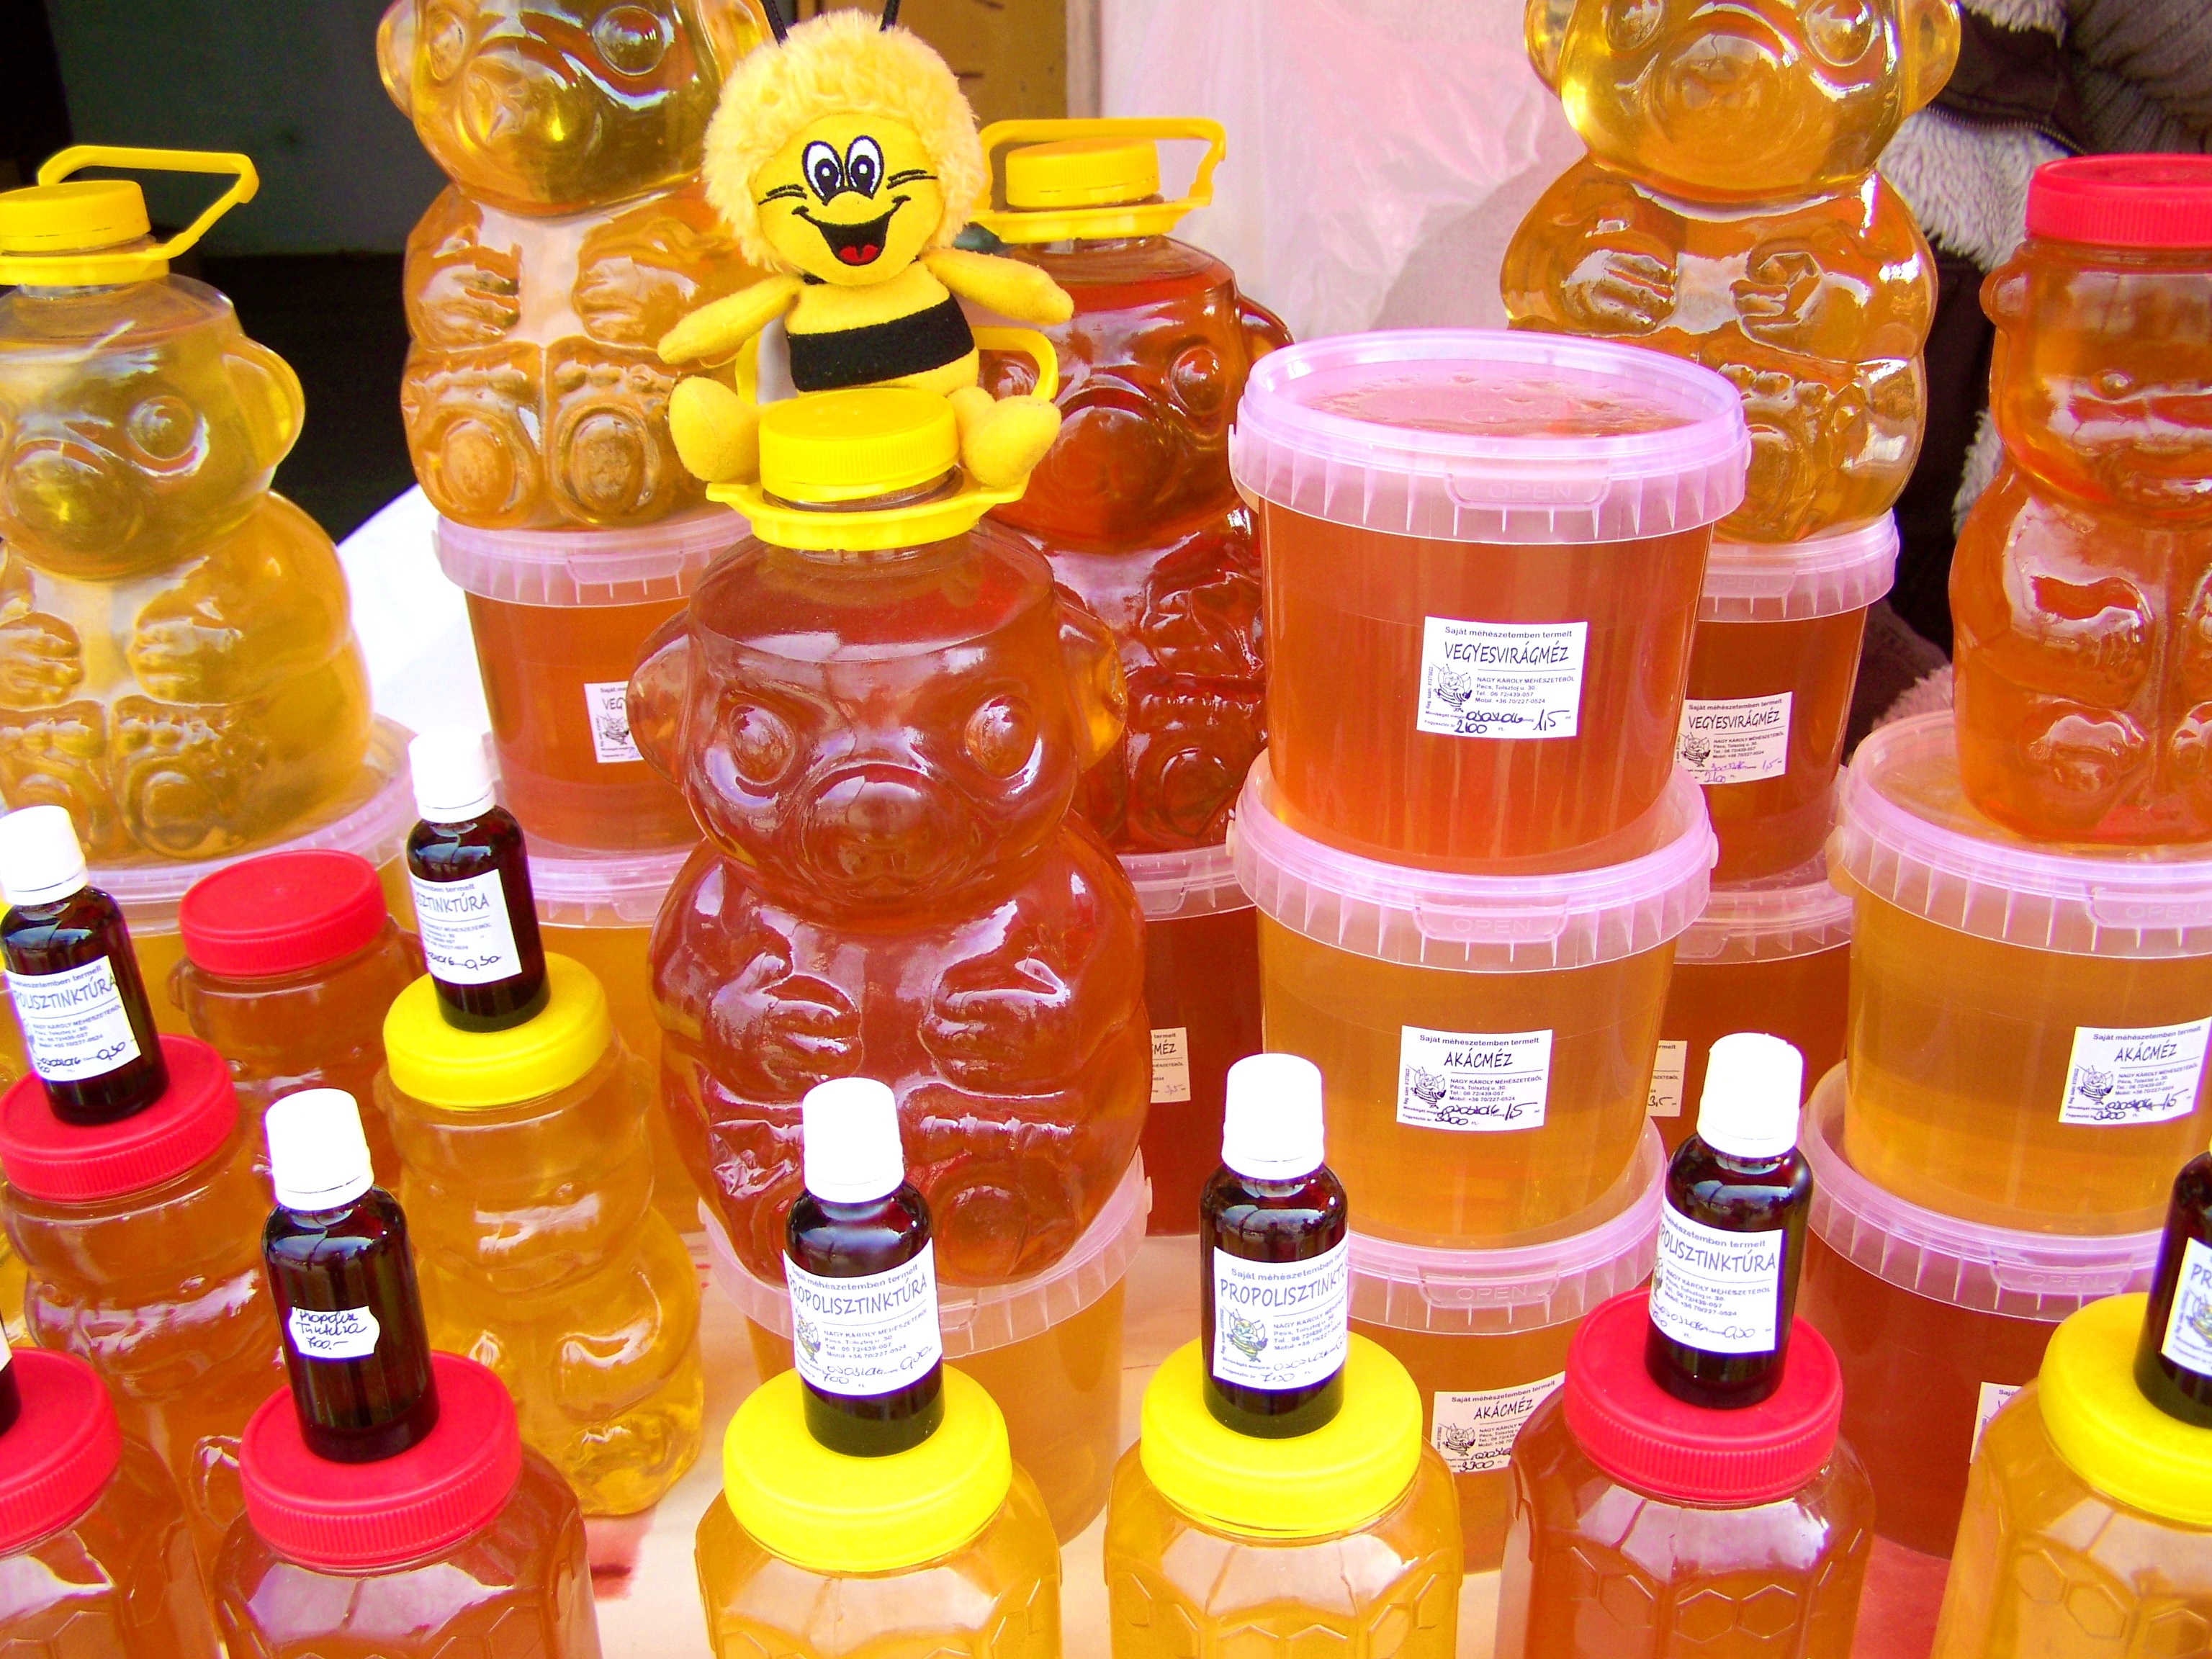
food, produce, yellow, juice, product, acacia, honey mixed, hungarian honey, hungaricum